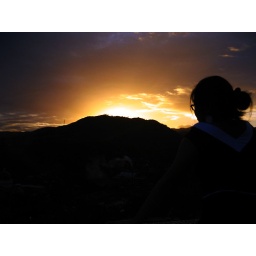
From the balcony of our ancestral house in Brgy. Kalunasan Cebu city.